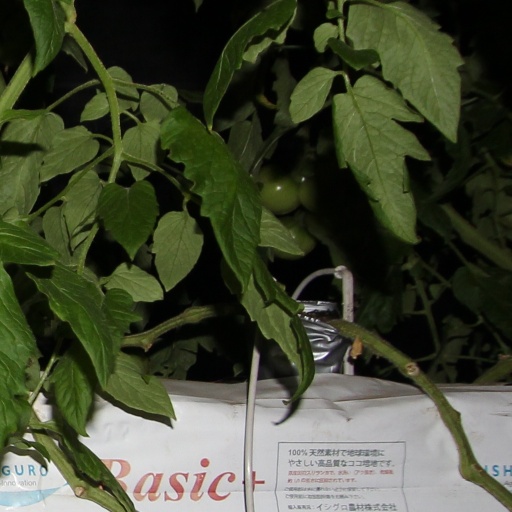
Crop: tomato